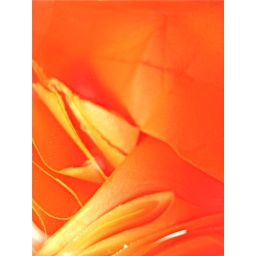
Bright red paper in a cup of water